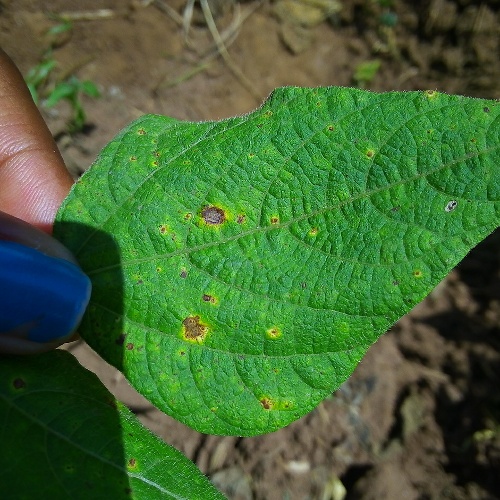
Leaf condition: bean_rust